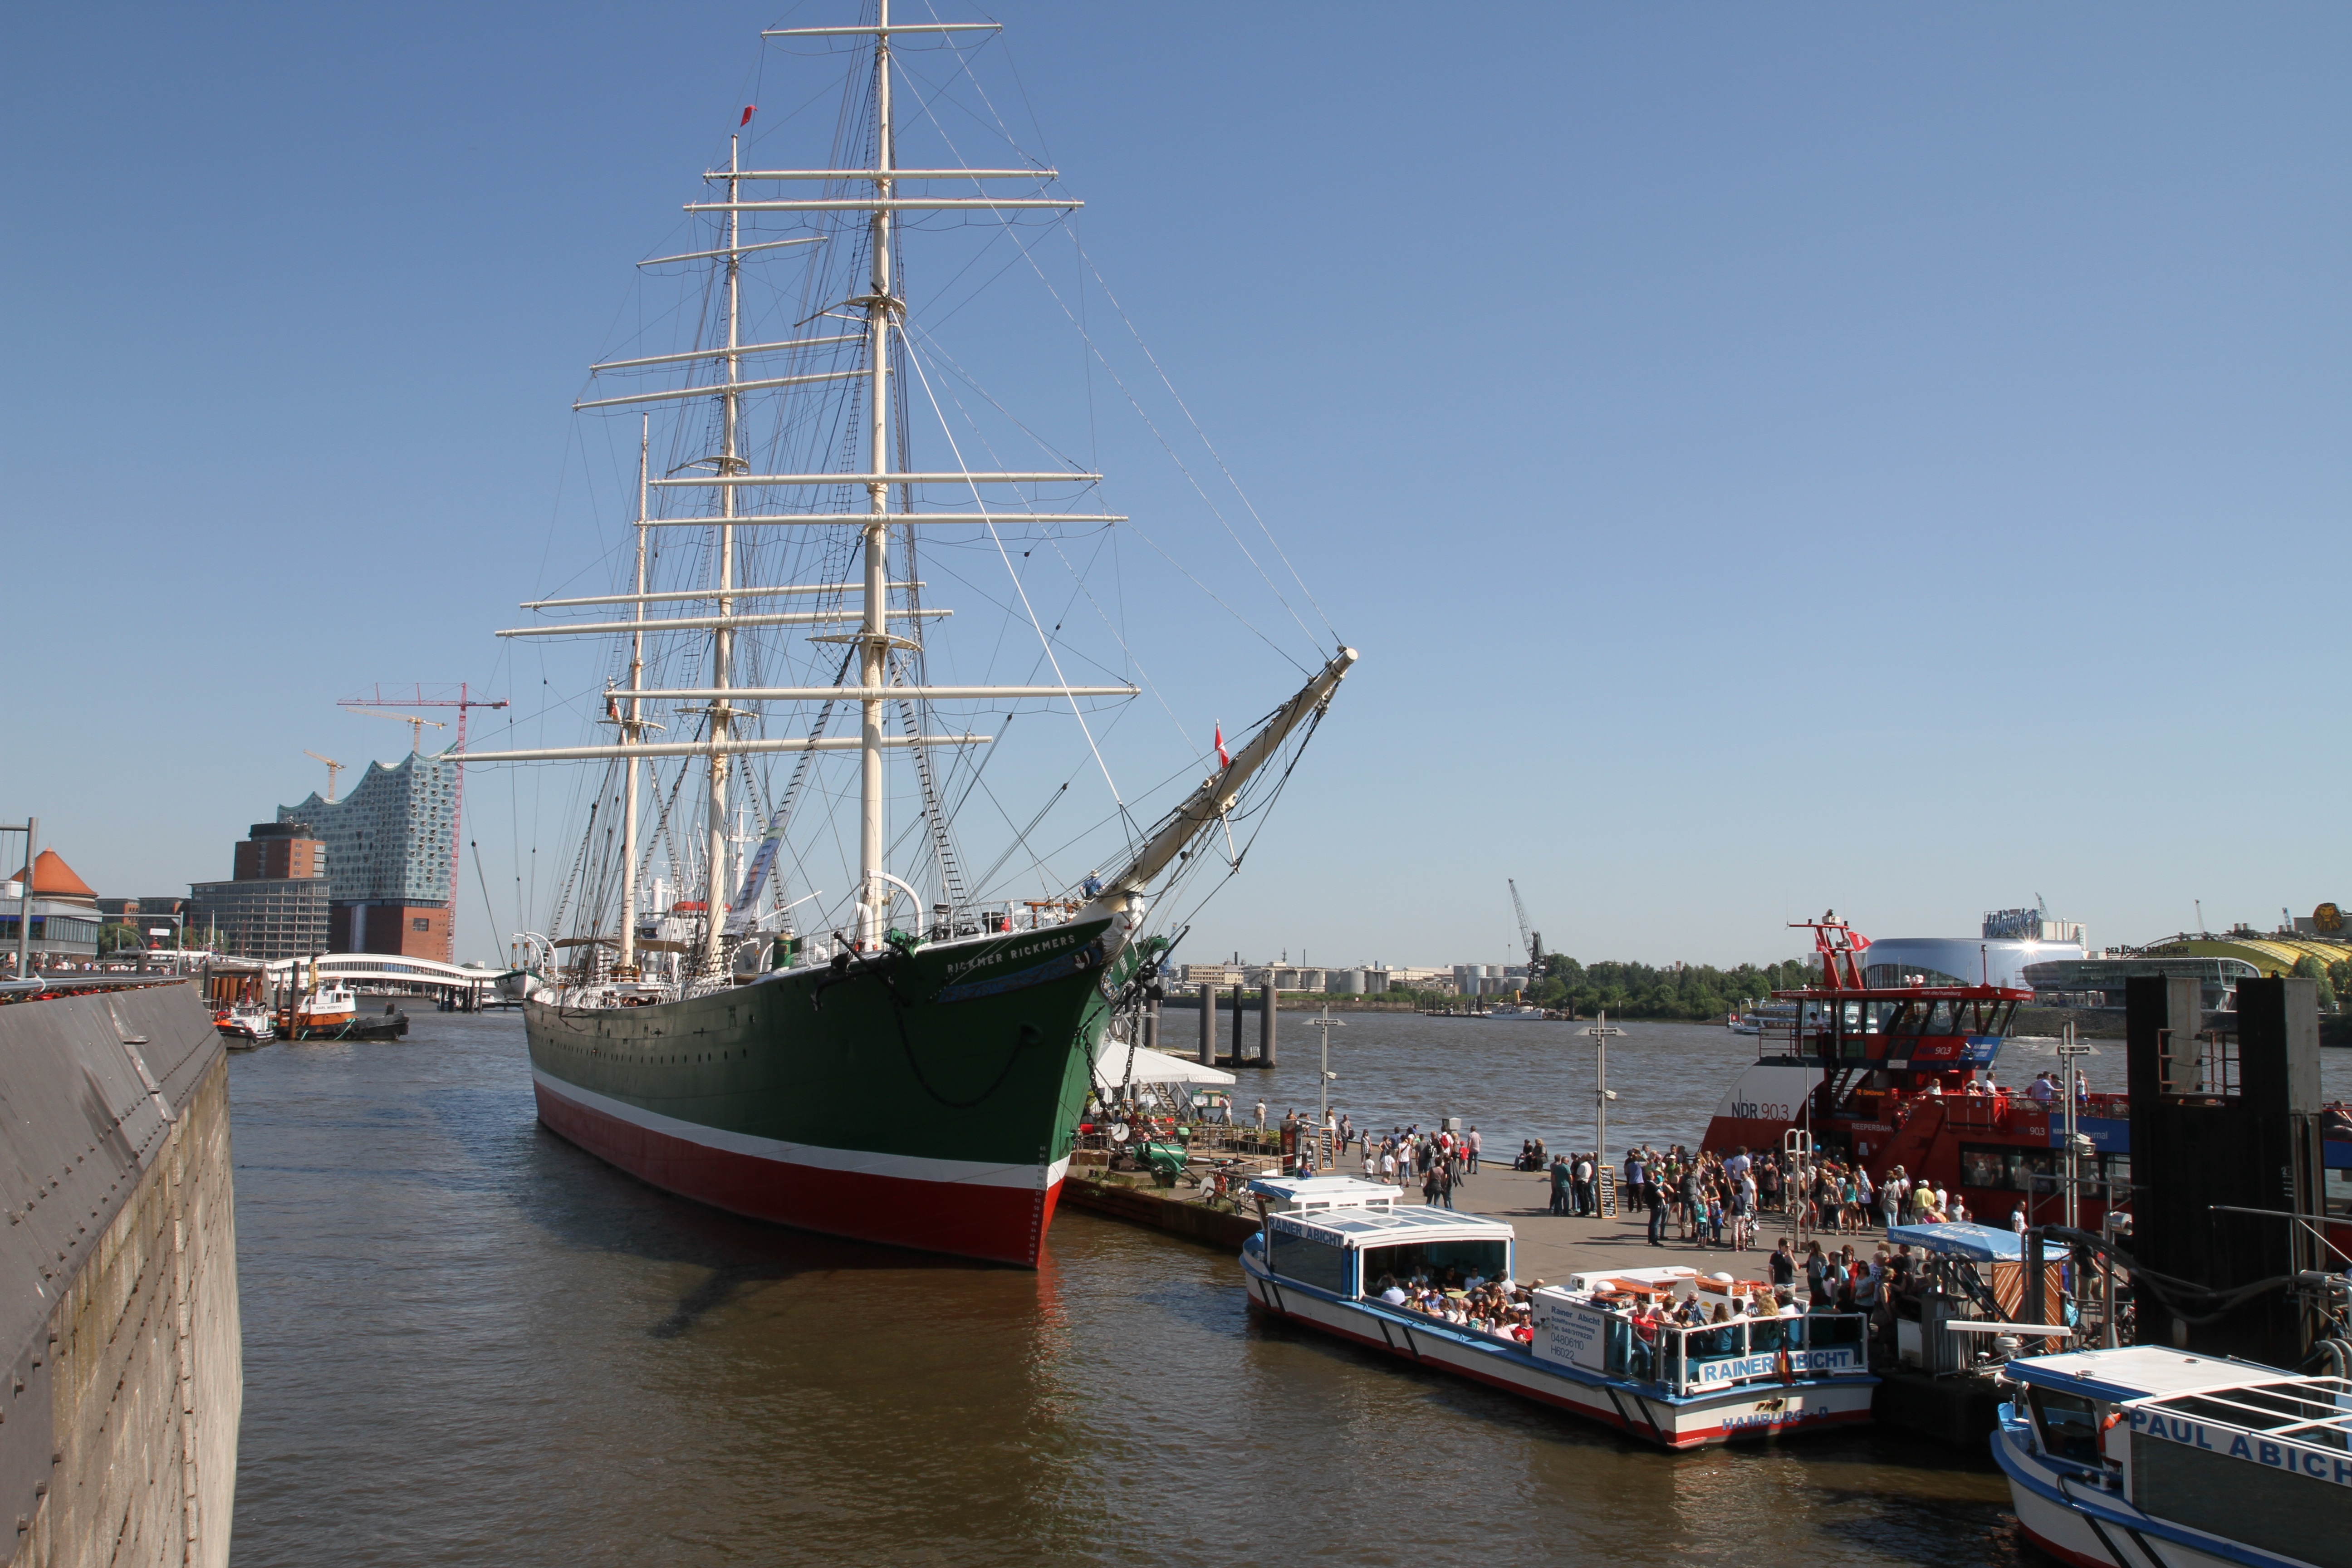
sea, boat, river, ship, vehicle, mast, harbor, port, germany, channel, watercraft, windjammer, hamburg, sailing ship, sea bridge, fishing vessel, tall ship, freight transport, galleon